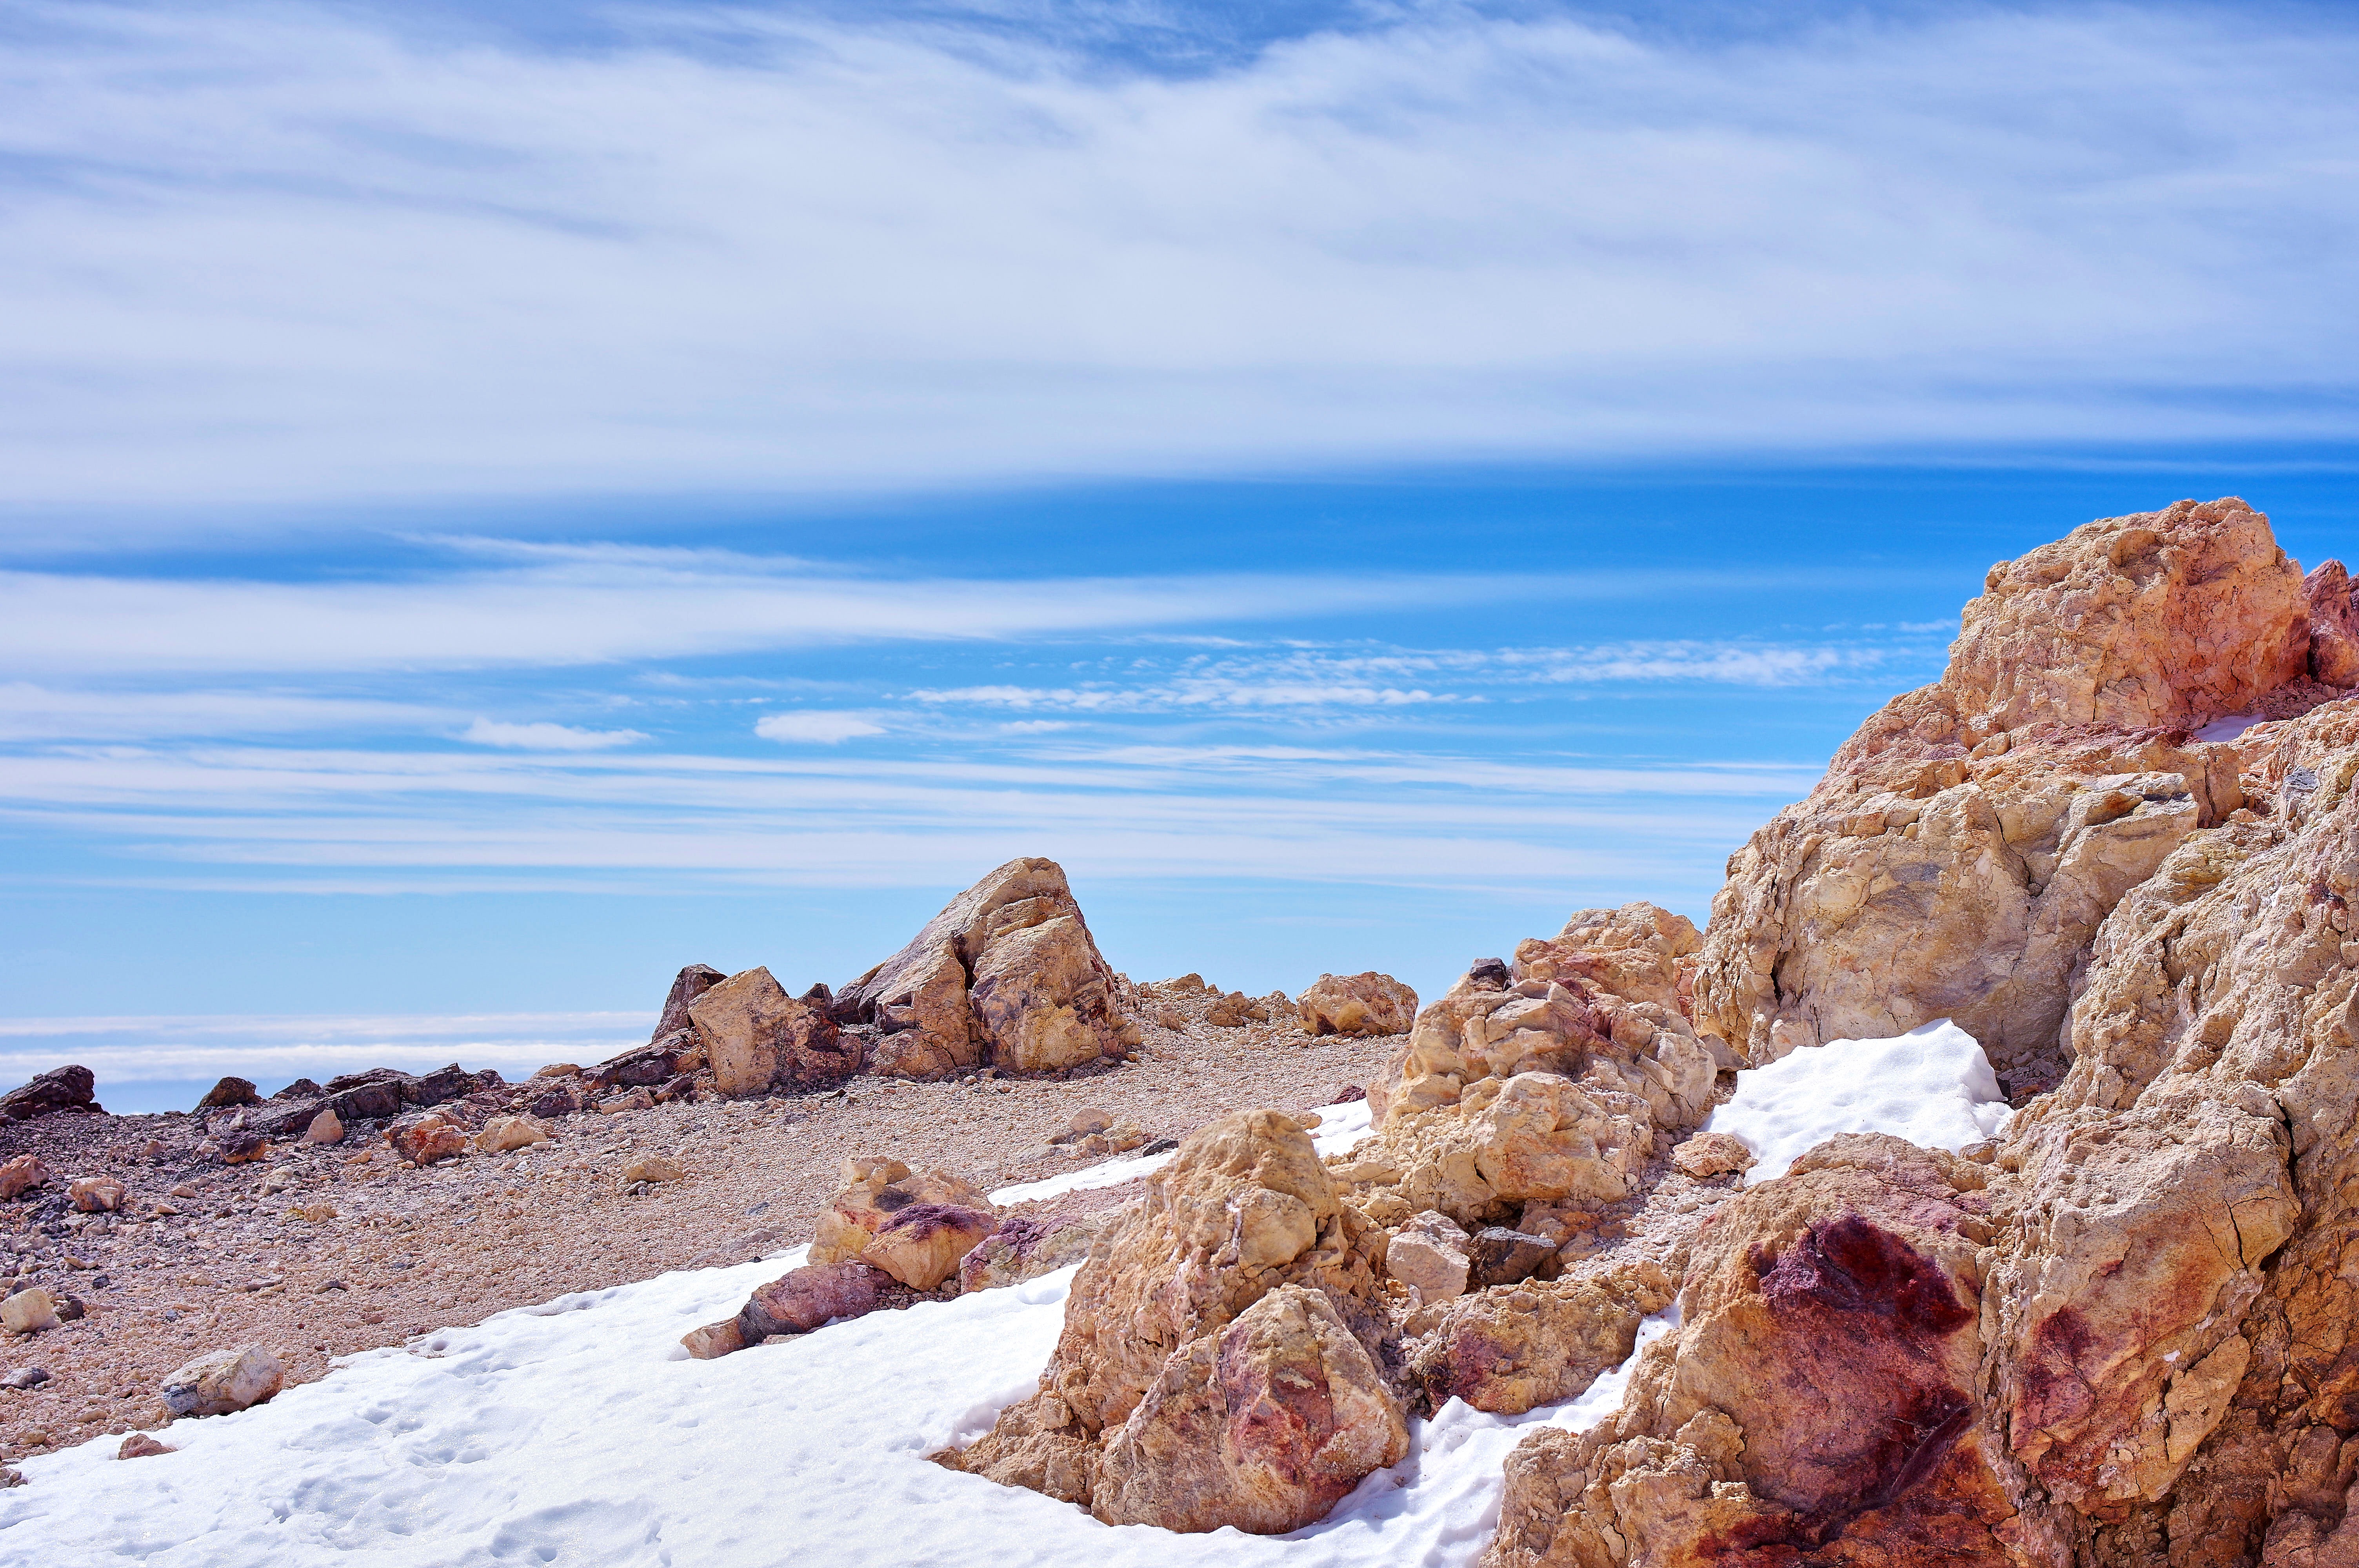
beach, landscape, sea, coast, nature, sand, rock, ocean, horizon, mountain, shore, vacation, formation, cliff, terrain, material, body of water, geology, cape, landform, natural environment, geographical feature